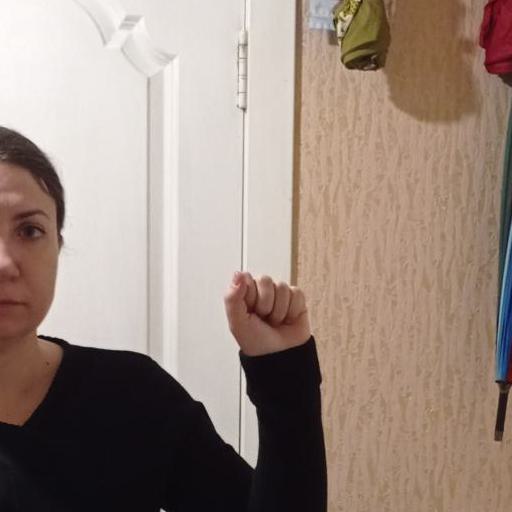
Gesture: fist